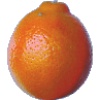
Label: tangelo